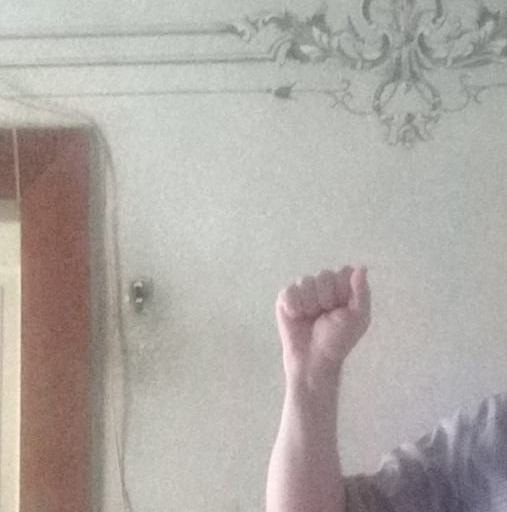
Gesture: fist